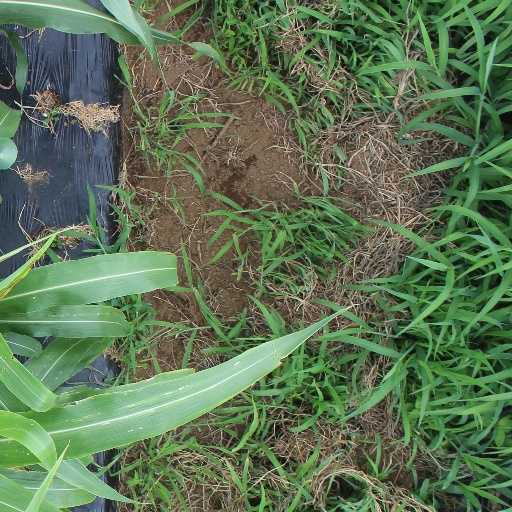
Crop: sorghum